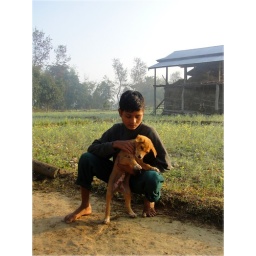
A Nepalese boy and his puppy in a remote village in the Sunsari District of Nepal.